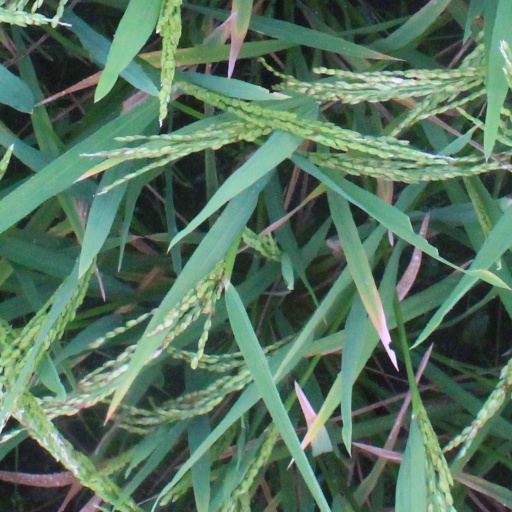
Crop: rice